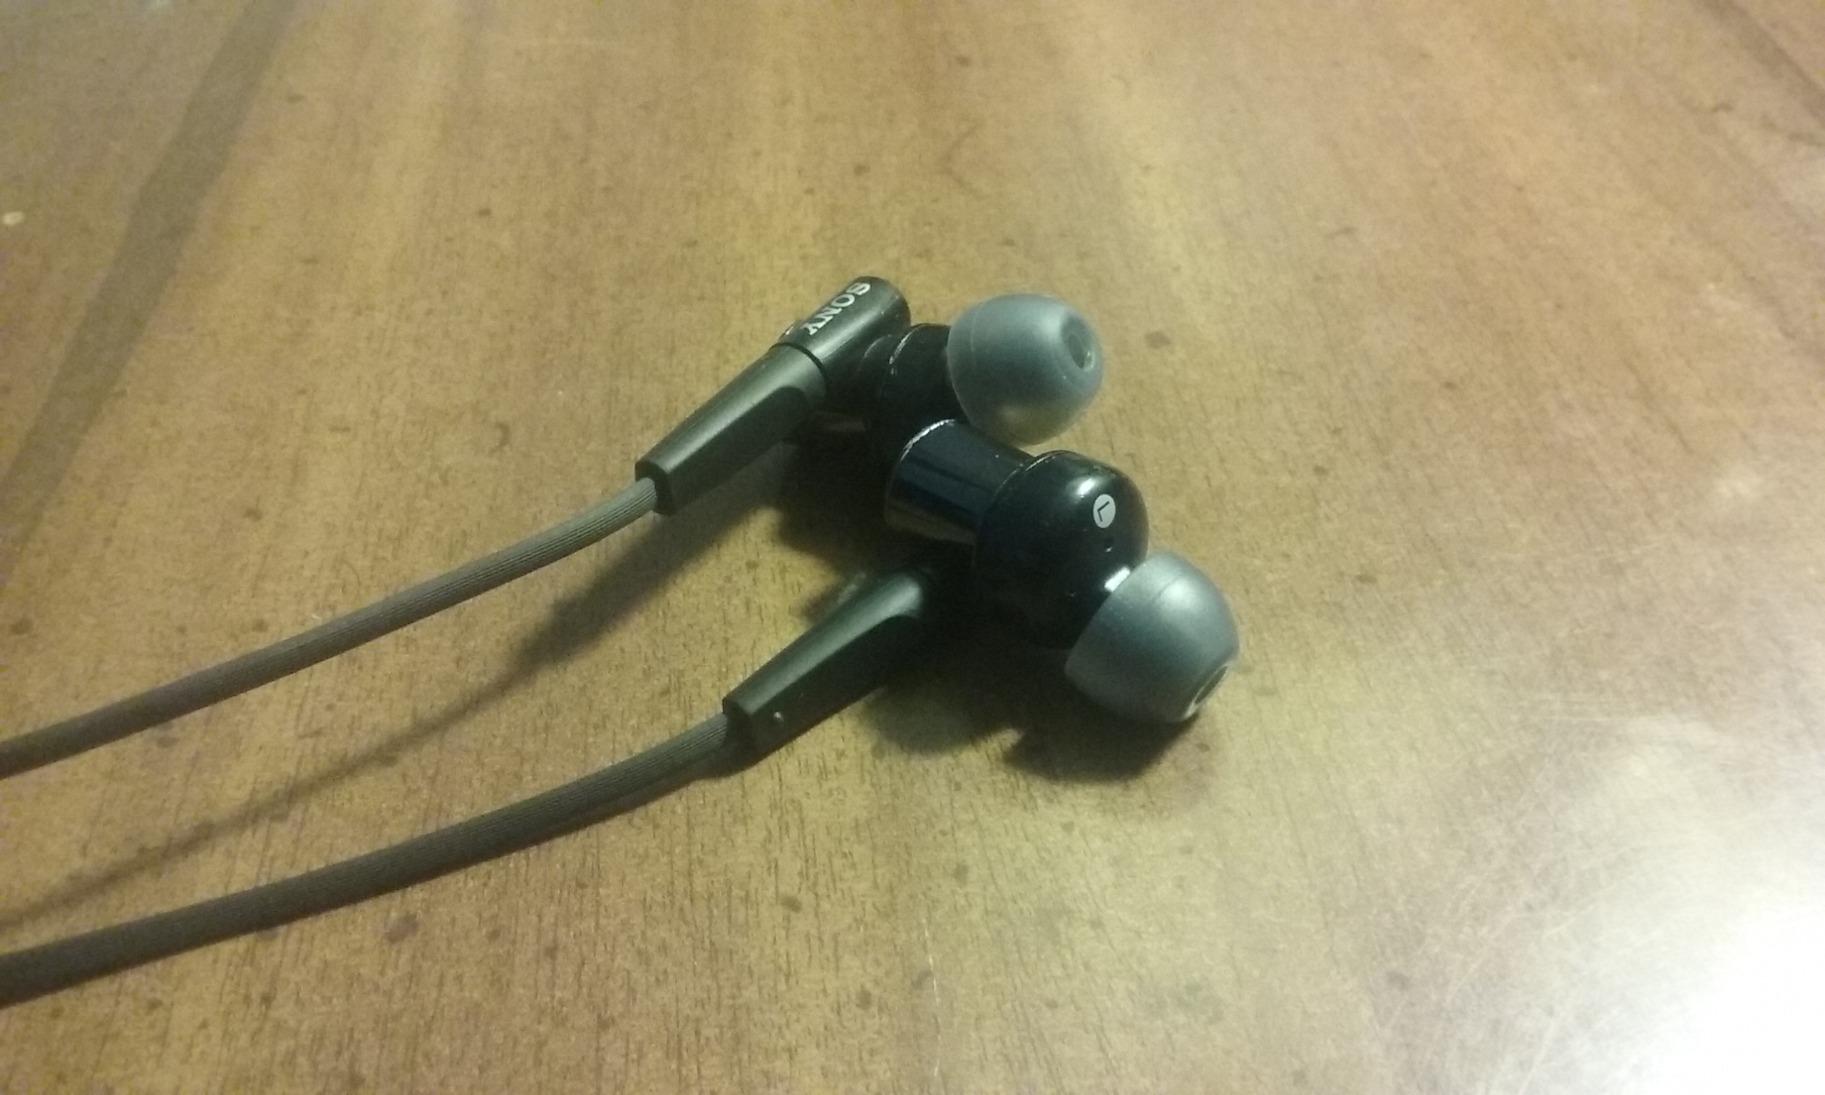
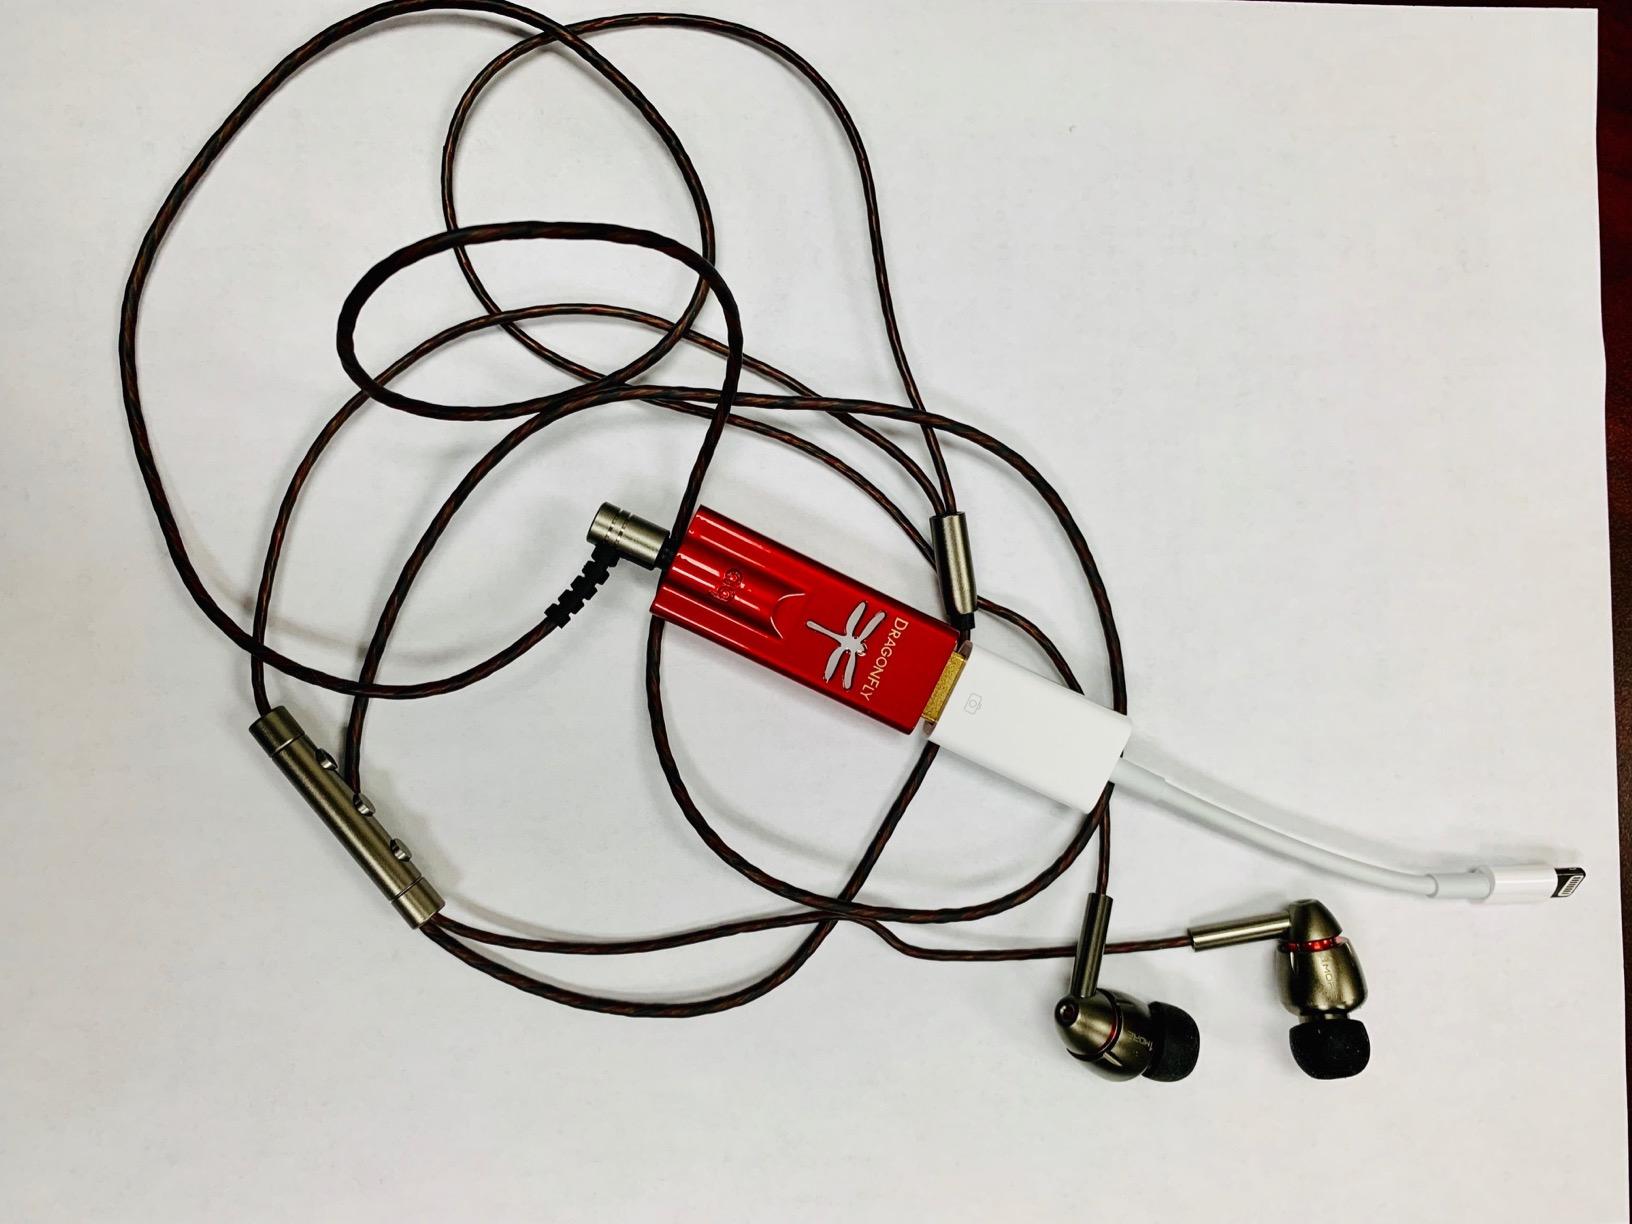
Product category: headphones
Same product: no